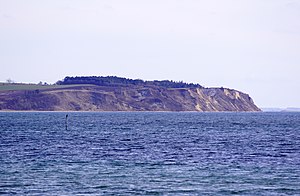
Sønderby Klint
Sønderby Klint set fra Torø
Sønderby Klint set fra Torø
Sønderby Klint er en 3 km lang og 25 m 20-30 m høj, aktiv kystklint der ligger på på en morænepynt ud mod Lillebælt 6 km syd for Assens på Fyn. I klinten kan man se lag fra tre forskellige gletsjere fra den sidste istid, Weichsel. Under klinten og på havbunden ud for er der fundet tørv fra sidste mellemistid, Eem.